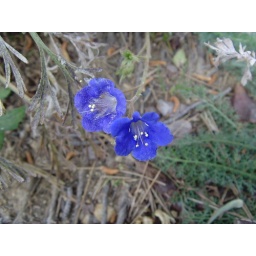
Thought these tiny blue flowers were so pretty. They stood out in a sea of yellow flowers on a mountain side